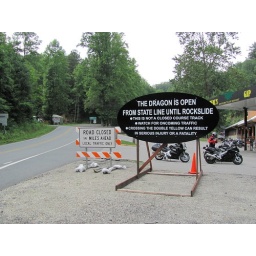
Warning of US 129 road closure in Tennessee. Notice the first &amp;quot;bullet point&amp;quot; on the black sign.